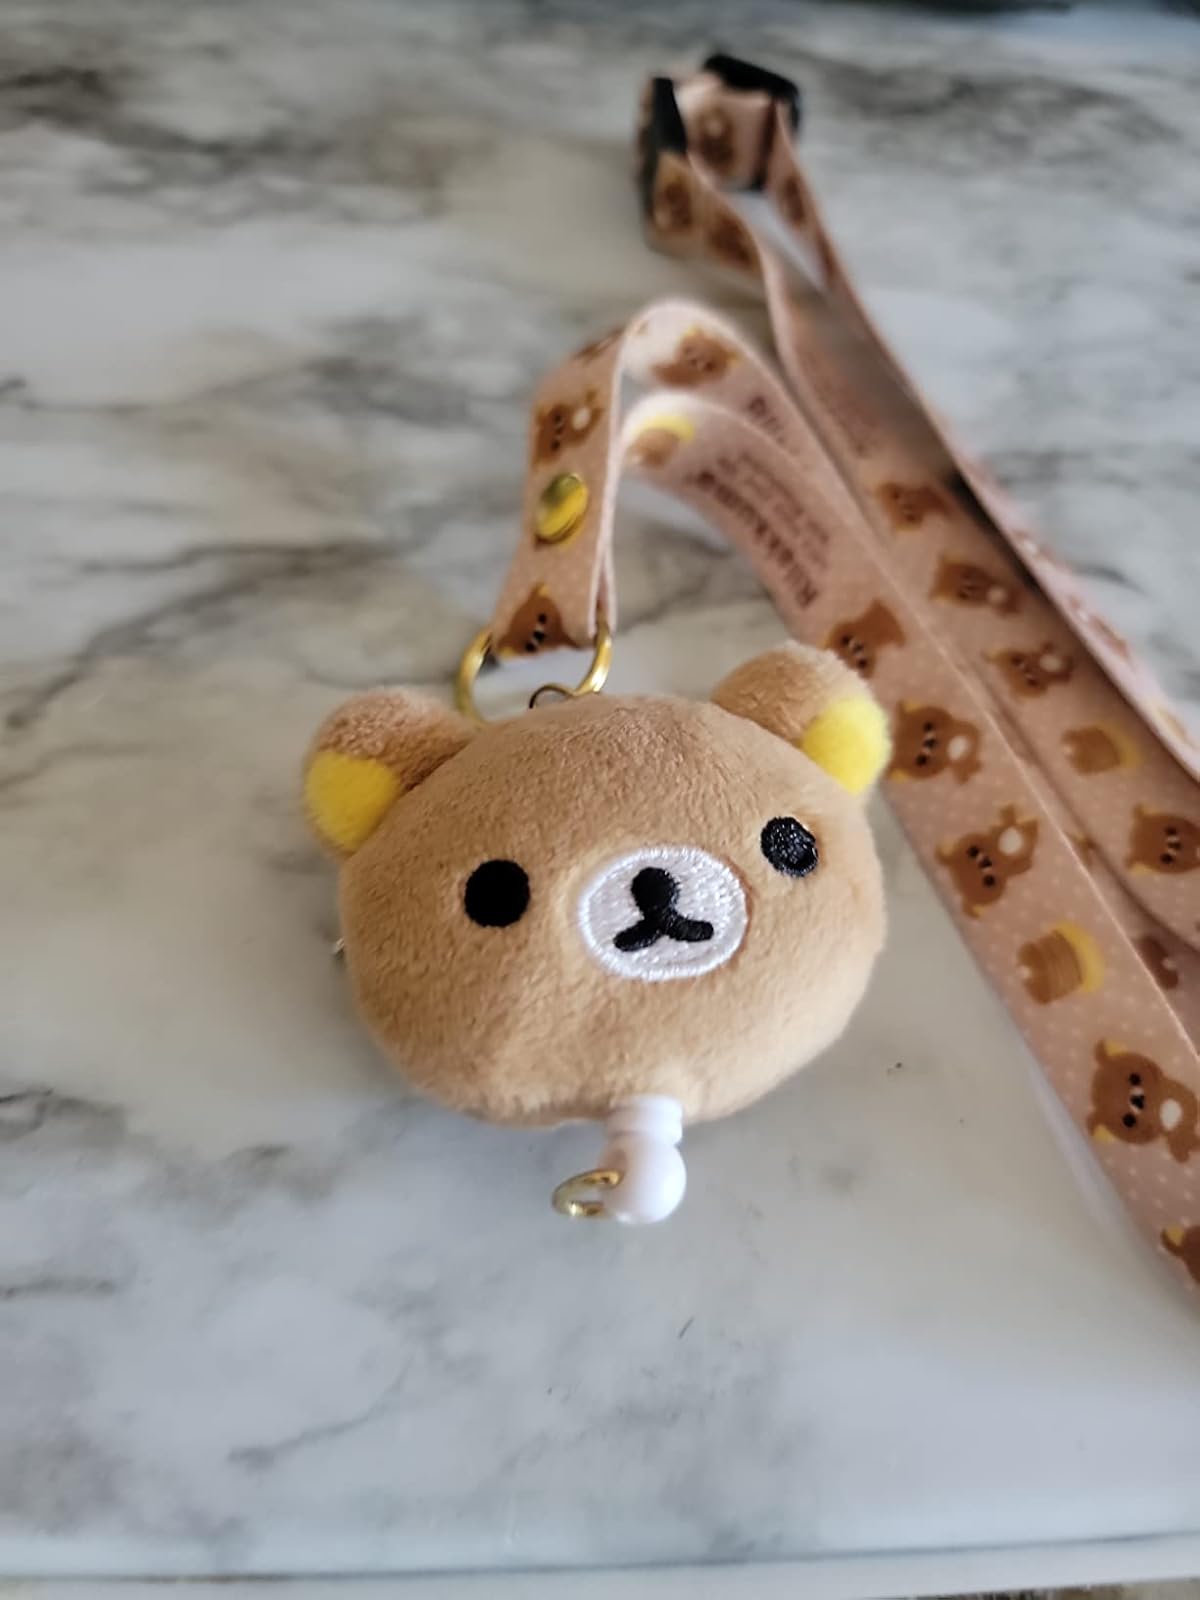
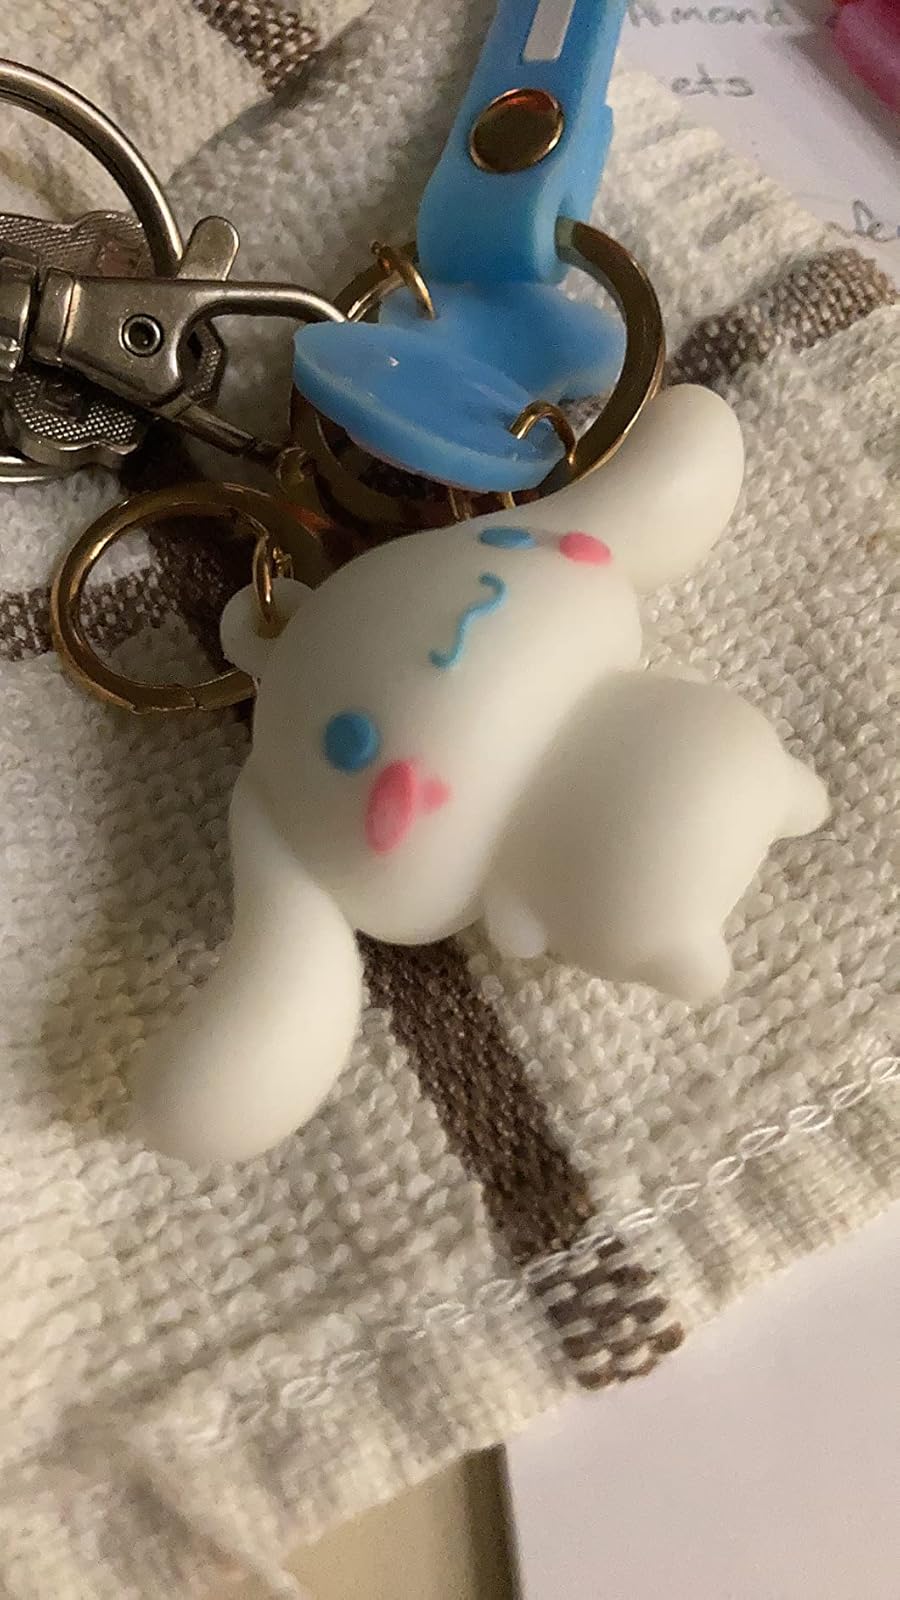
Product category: accessories_keychain
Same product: no